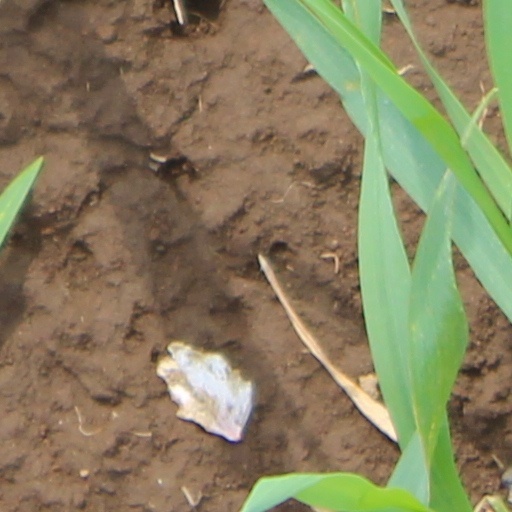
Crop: wheat